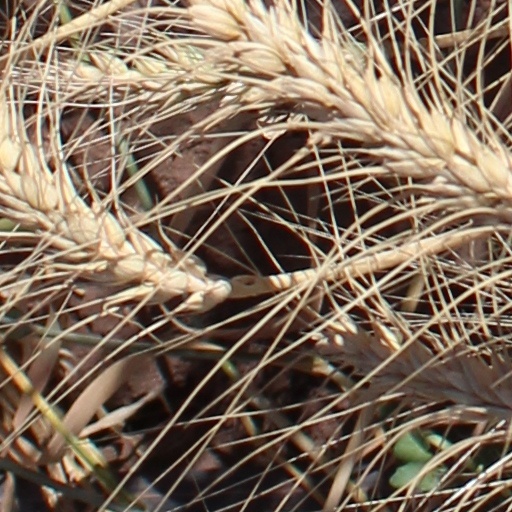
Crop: wheat